Coppa Collecchio

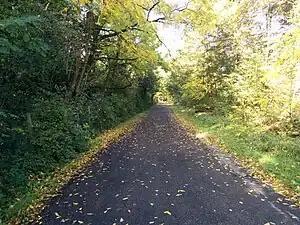
Route segment in Boschi di Carrega

Every year the route is almost the same. It commences in the square in front of Collecchio's historic Town Hall (Municipio). It features a demanding course with eight loops through the and three loops through Talignano, including a notable GPM (Gran Premio della Montagna) ascent at Segalara. The race concludes at the starting point.